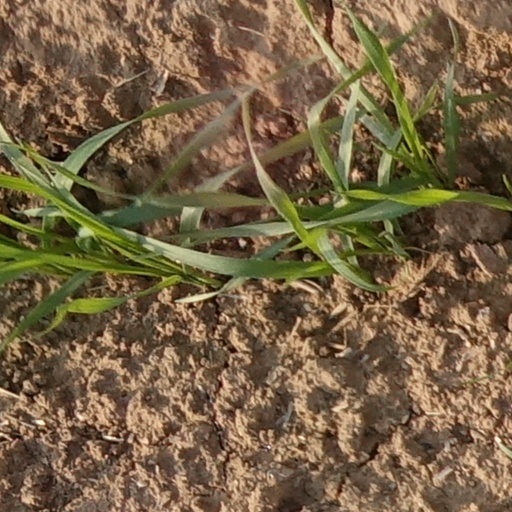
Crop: wheat